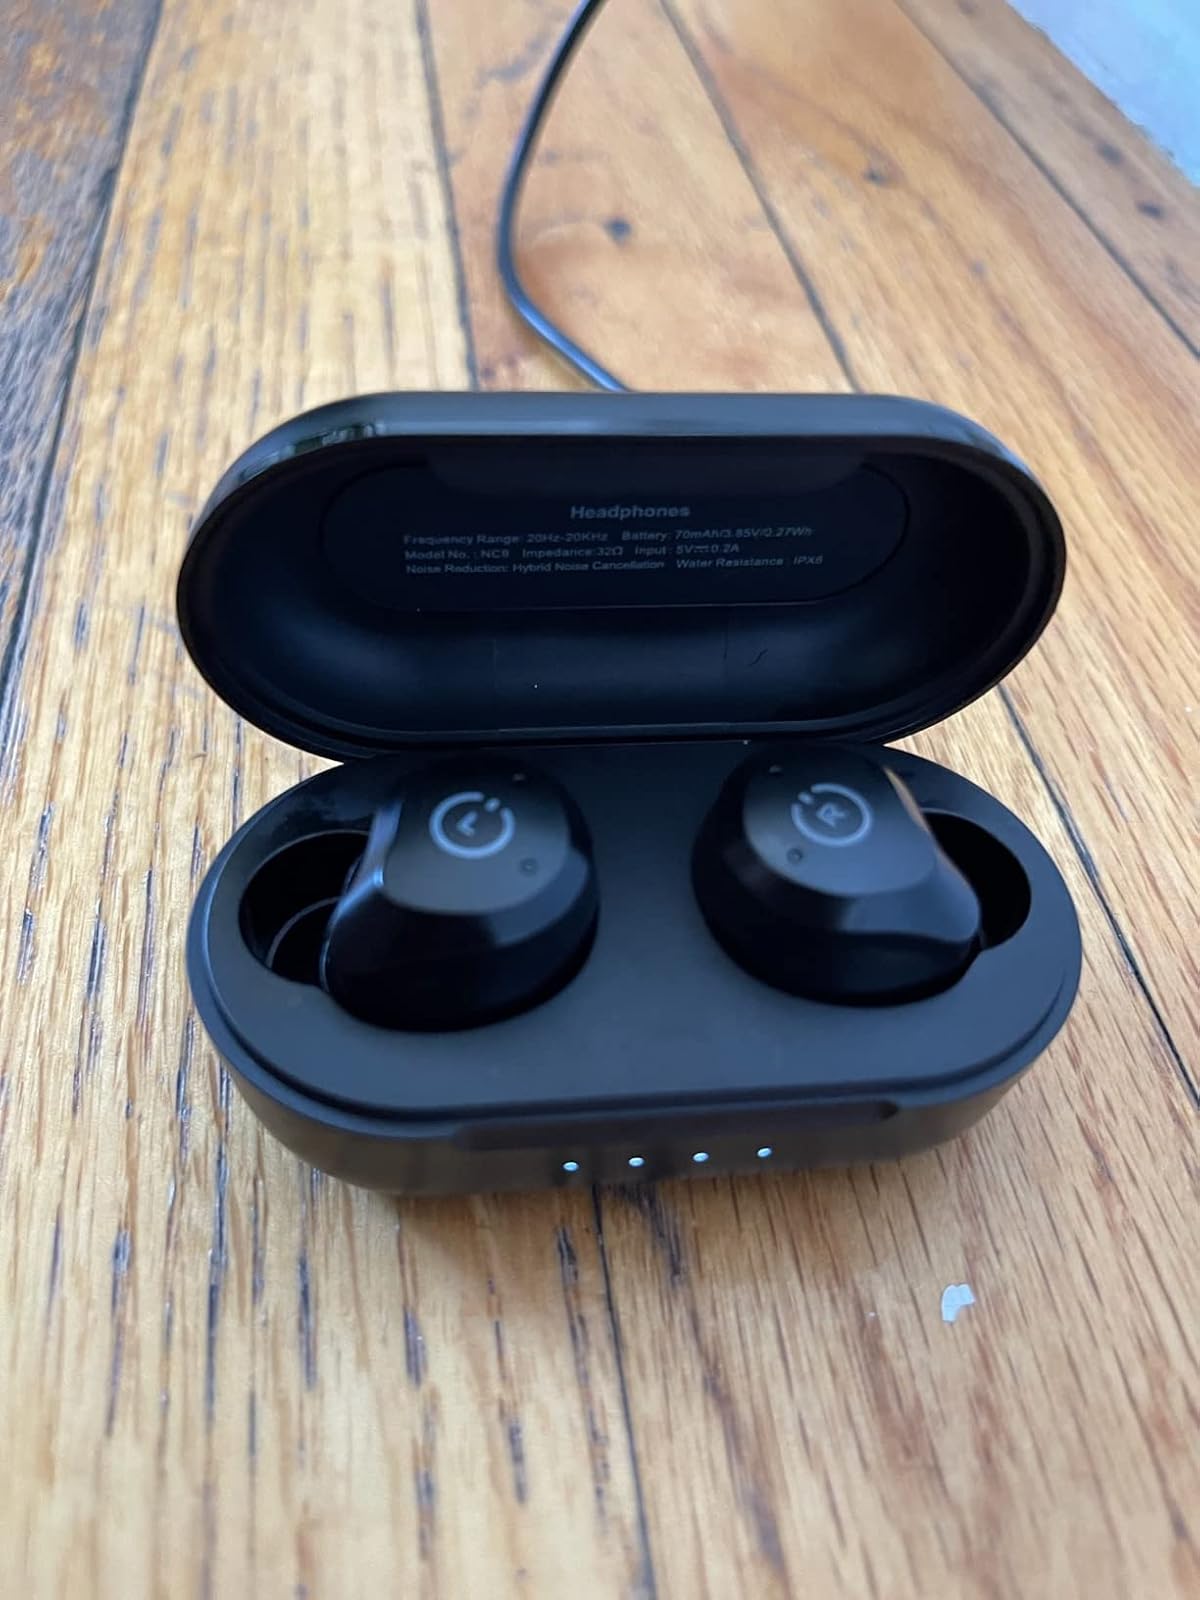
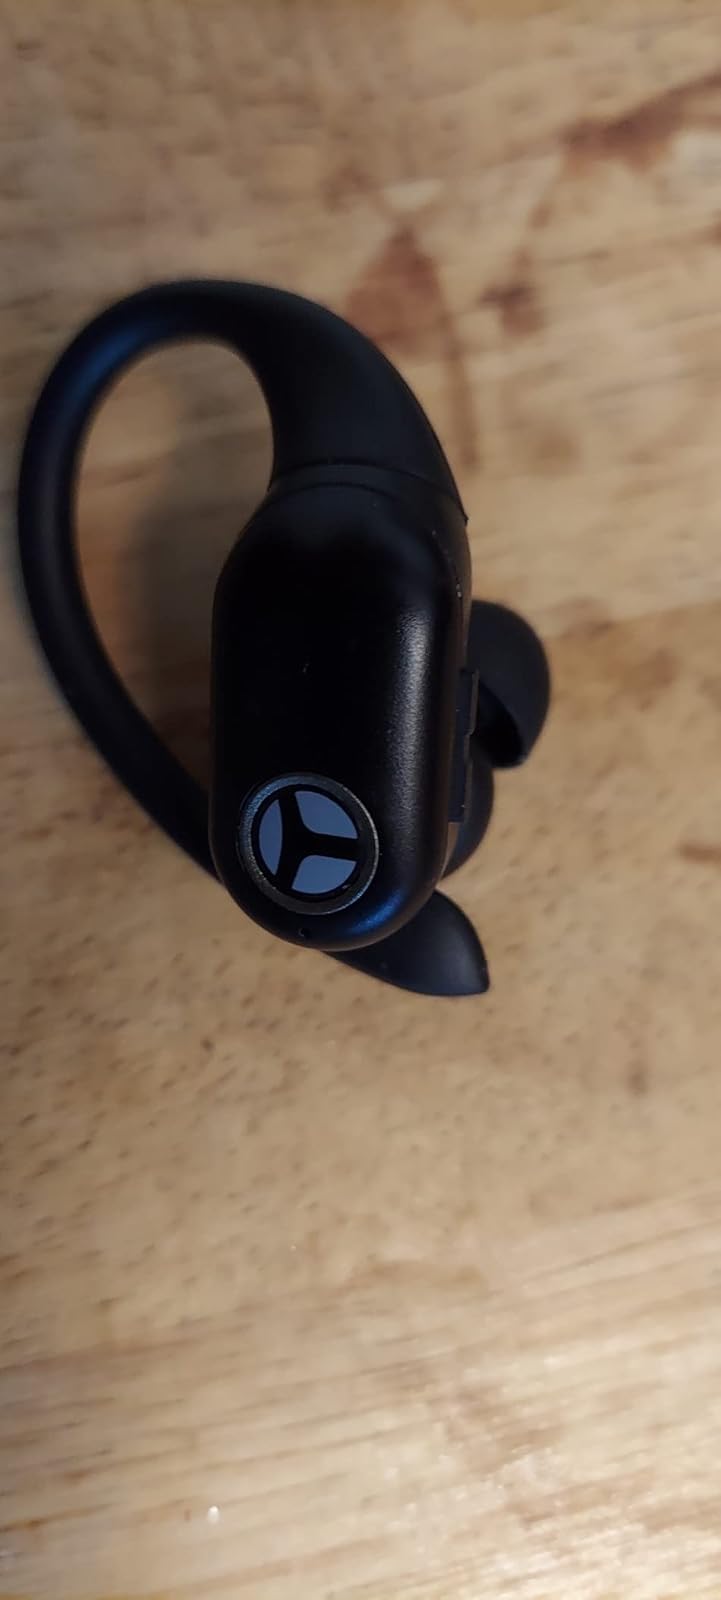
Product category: earbuds
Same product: no